Alexander Blok

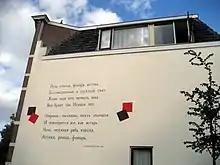
Blok's poem as wall poem in Leiden

Blok enthusiastically greeted the 1905 Russian Revolution. During the last period of his life, Blok emphasised political themes, pondering the messianic destiny of his country ("Vozmezdie," 1910–21; "Rodina," 1907–16; "Skify," 1918). In 1906 he wrote an encomium to Mikhail Bakunin. Influenced by Solovyov's doctrines, he had vague apocalyptic apprehensions and often vacillated between hope and despair. "I feel that a great event was coming, but what it was exactly was not revealed to me", he wrote in his diary during the summer of 1917. Quite unexpectedly for most of his admirers, he accepted the October Revolution as the final resolution of these apocalyptic yearnings.